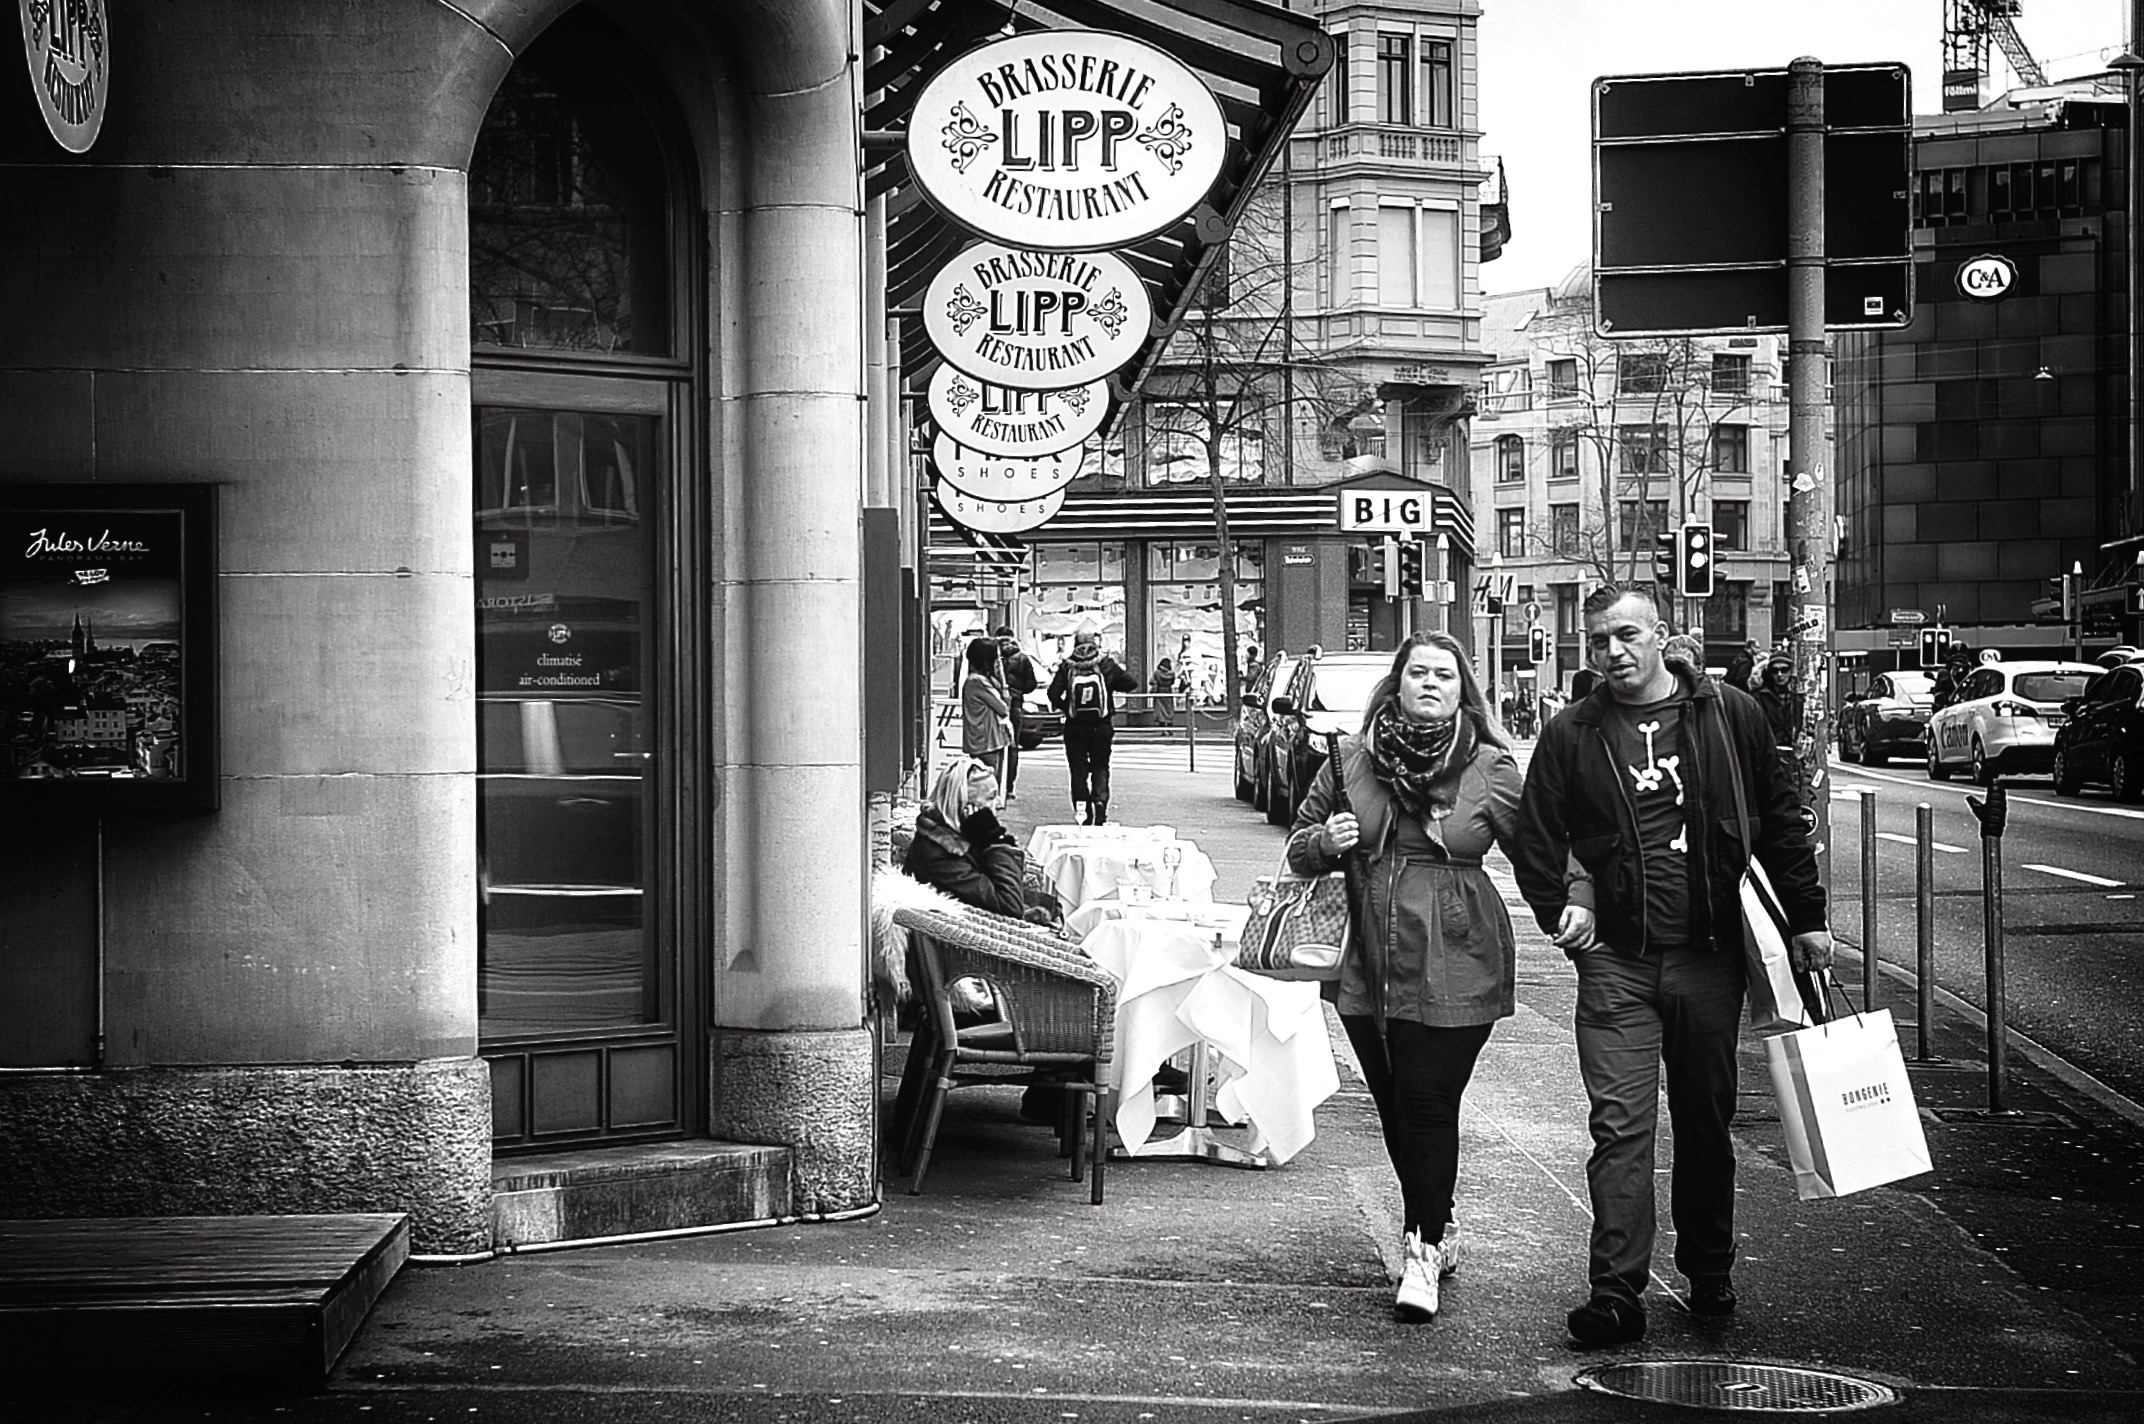
winter, black and white, people, road, white, street, photography, alley, city, color, darkness, nikon, black, monochrome, streetphotography, bw, blackandwhite, digital camera, infrastructure, swiss, photograph, snapshot, schweiz, switzerland, foto, zurich, snapseed, schwarzundweiss, streetscene, shape, thomas8047, onthestreets, d300s, streetphotographer, streetartstreetlife, 175528, strassenfoto, zuri, brasserielipp, urban area, monochrome photography, film noir